Turabay dynasty

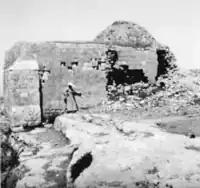
The ruined mausoleum of Turabay ibn Ali (d. 1601) in Jenin in 1941. The mausoleum no longer exists.

Ahmad's son Zayn succeeded him as and held office until his death in 1660. In Sharon's summarization, both the French diplomat Laurent d'Arvieux (d. 1702) and the local historian al-Muhibbi (d. 1699) described Zayn as "courageous, wise and modest". His brother and successor Muhammad Bey was described by d'Arvieux as a dreamy chief heavily addicted to hashish. The fortunes of the family began to deteriorate under his leadership, though he continued to successfully perform his duties as , protecting the roads and helping suppress a peasants' revolt in Nablus Sanjak. D'Arvieux was dispatched by the French consul of Sidon in August 1664 to request Muhammad facilitate the reestablishment of Carmelite Order monks in Mount Carmel. Muhammad befriended d'Arvieux, who afterward served as his secretary for Arabic and Turkish correspondences while Muhammad's usual secretary was ill. Muhammad died on 1 October 1671 and was buried in Jenin.